Uncertain geographic context problem

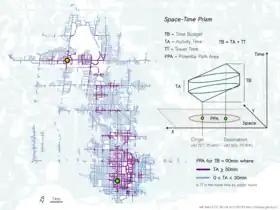
Schematic and example of a "space-time prism" using transit network data: On the right is a schematic diagram of a space-time prism, and on the left is a map of the potential path area for two different time budgets.

The uncertain geographic context problem, or UGCoP, was first coined by Dr. Mei-Po Kwan in 2012. The problem is highly related to the ecological fallacy, edge effect, and Modifiable areal unit problem (MAUP) in that, it relates to aggregate units as they apply to individuals. The crux of the problem is that the boundaries we use for aggregation are arbitrary and may not represent the actual neighborhood of the individuals within them. While a particular enumeration unit, such as a census tract, contains a person's location, they may cross its boundaries to work, go to school, and shop in completely different areas. Thus, the geographic phenomena under investigation extends beyond the delineated boundary . Different individuals, or groups may have completely different activity spaces, making an enumeration unit that is relevant for one person meaningless to another. For example, a map that aggregates people by school districts will be more meaningful when studying a population of students than the general population. Traditional spatial analysis, by necessity, treats each discrete areal unit as a self-contained neighborhood and does not consider the daily activity of crossing the boundaries.